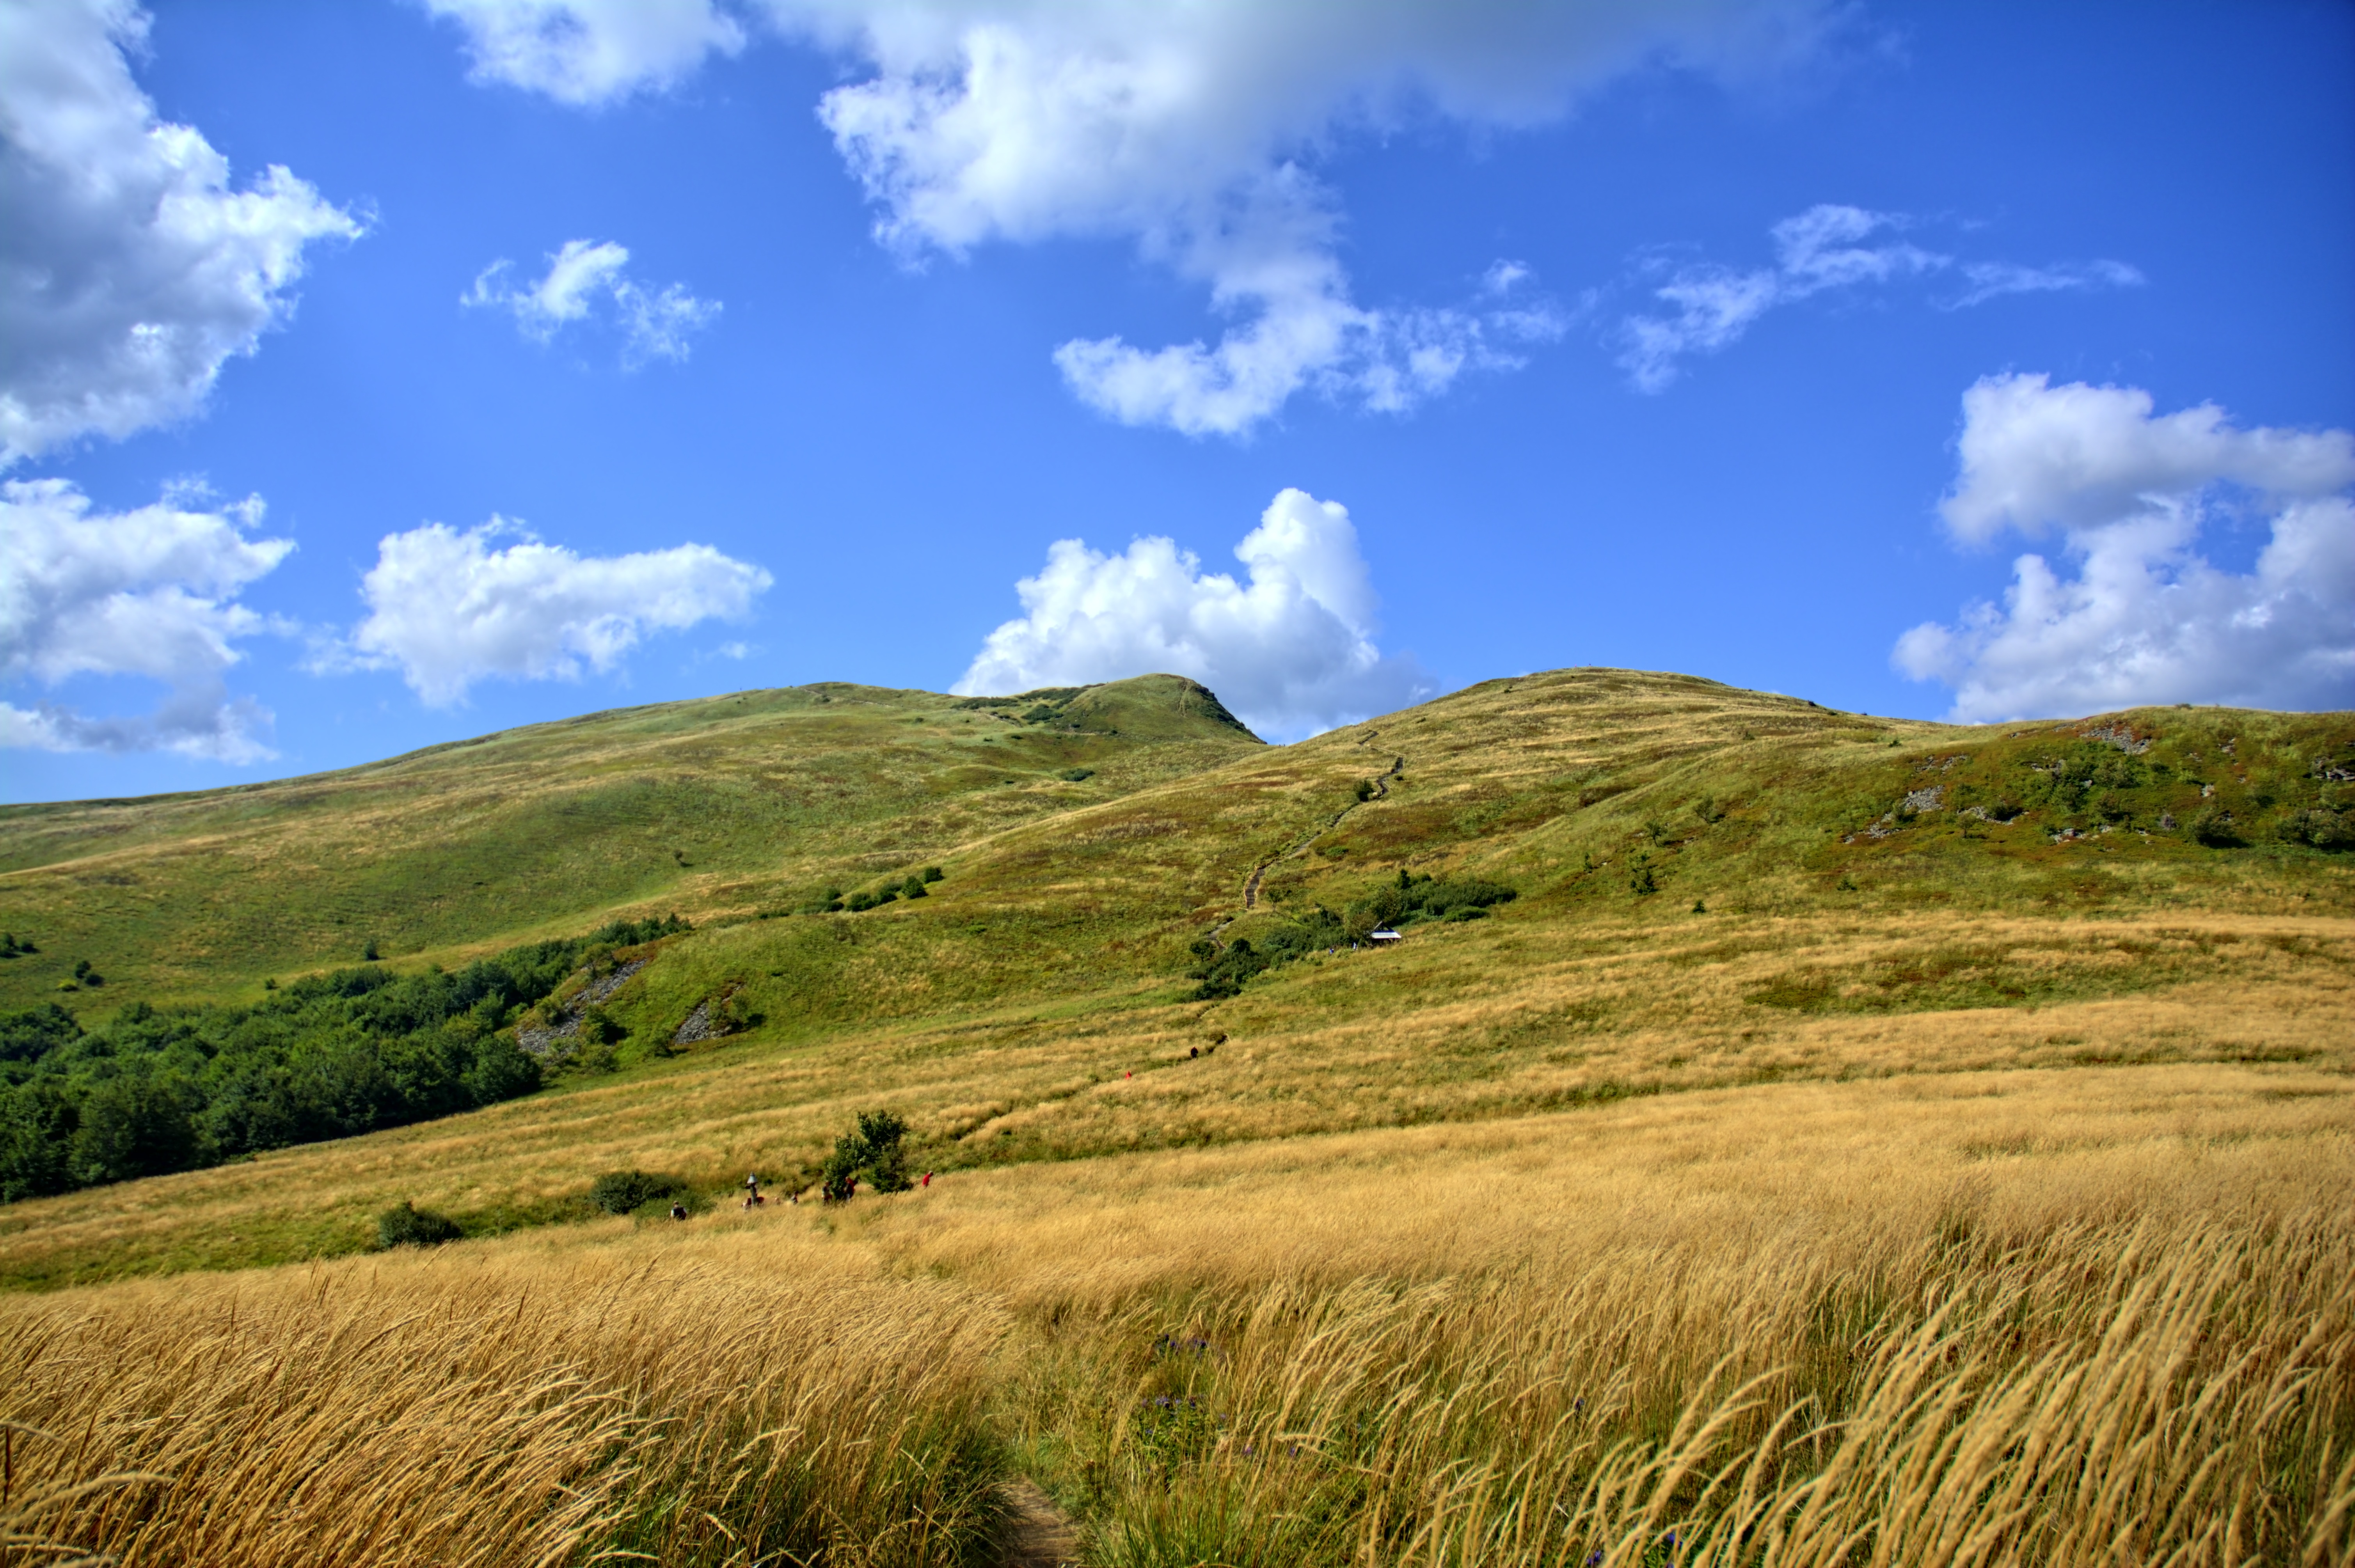
landscape, tree, nature, grass, horizon, wilderness, mountain, cloud, sky, trail, field, meadow, prairie, hill, view, mountain range, panorama, travel, green, pasture, holiday, blue, tourism, highland, terrain, ridge, plain, blue sky, top view, sunny, colors, holidays, mountains, grassland, poland, plateau, fell, habitat, loch, time of year, ecosystem, steppe, tops, the silence, peace of mind, rural area, bieszczady, the horizon, natural environment, geographical feature, grass family, mountainous landforms